Two Chairmen

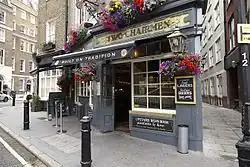
The Two Chairmen pub in Westminster, London

The Two Chairmen is thought to be the oldest public house in Westminster. Its pub sign, featuring two men carrying a sedan chair, can be traced back to 1729. The pub is near Birdcage Walk, where James I had aviaries for exotic birds, and close to St James's Park tube station. It has been called 'The hidden gem of Dartmouth Street' by The London Evening Standard. It is a Grade II listed building.